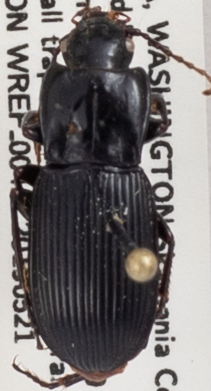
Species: Pterostichus herculaneus
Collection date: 2019-05-21
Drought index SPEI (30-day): -1.578
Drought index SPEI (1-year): -2.09
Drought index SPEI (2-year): -2.09